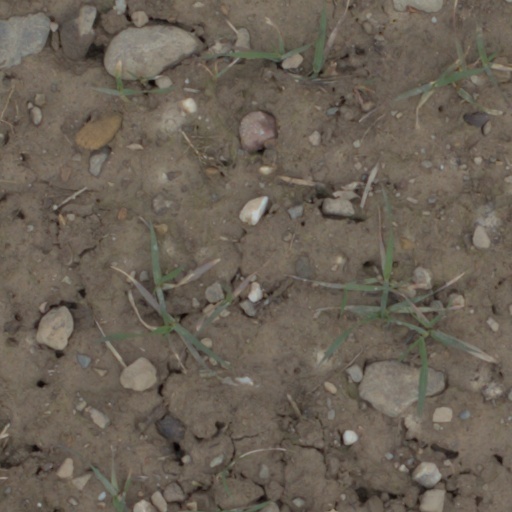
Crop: wheat